Securities market participants (United States)

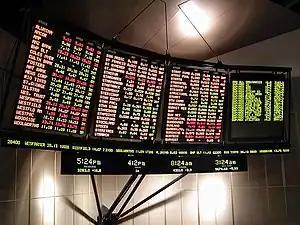
Electronic ticker monitor display, showing the bid and offer status of securities.

Securities market participants in the United States include corporations and governments issuing securities, persons and corporations buying and selling a security, the broker-dealers and exchanges which facilitate such trading, banks which safe keep assets, and regulators who monitor the markets' activities. Investors buy and sell through broker-dealers and have their assets retained by either their executing broker-dealer, a custodian bank or a prime broker. These transactions take place in the environment of equity and equity options exchanges, regulated by the United States Securities and Exchange Commission (SEC), or derivative exchanges, regulated by the Commodity Futures Trading Commission (CFTC). For transactions involving stocks and bonds, transfer agents assure that the ownership in each transaction is properly assigned to and held on behalf of each investor.